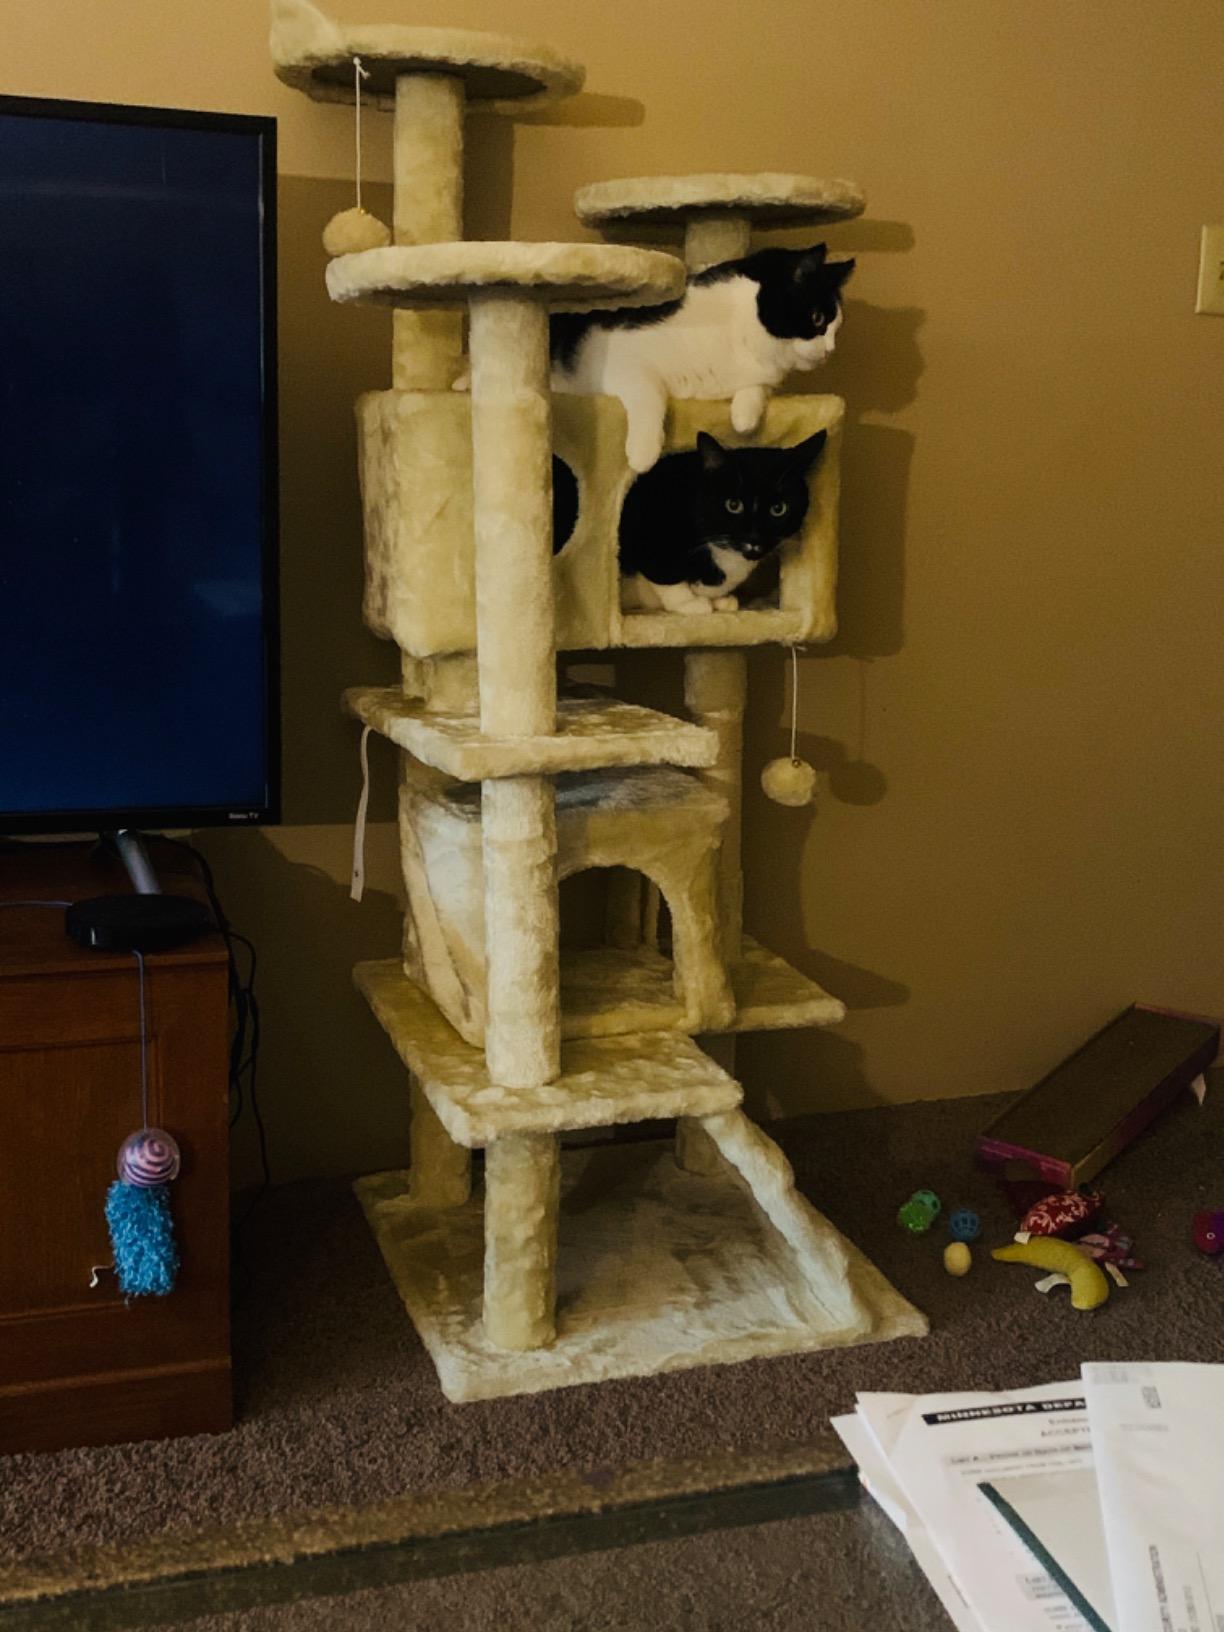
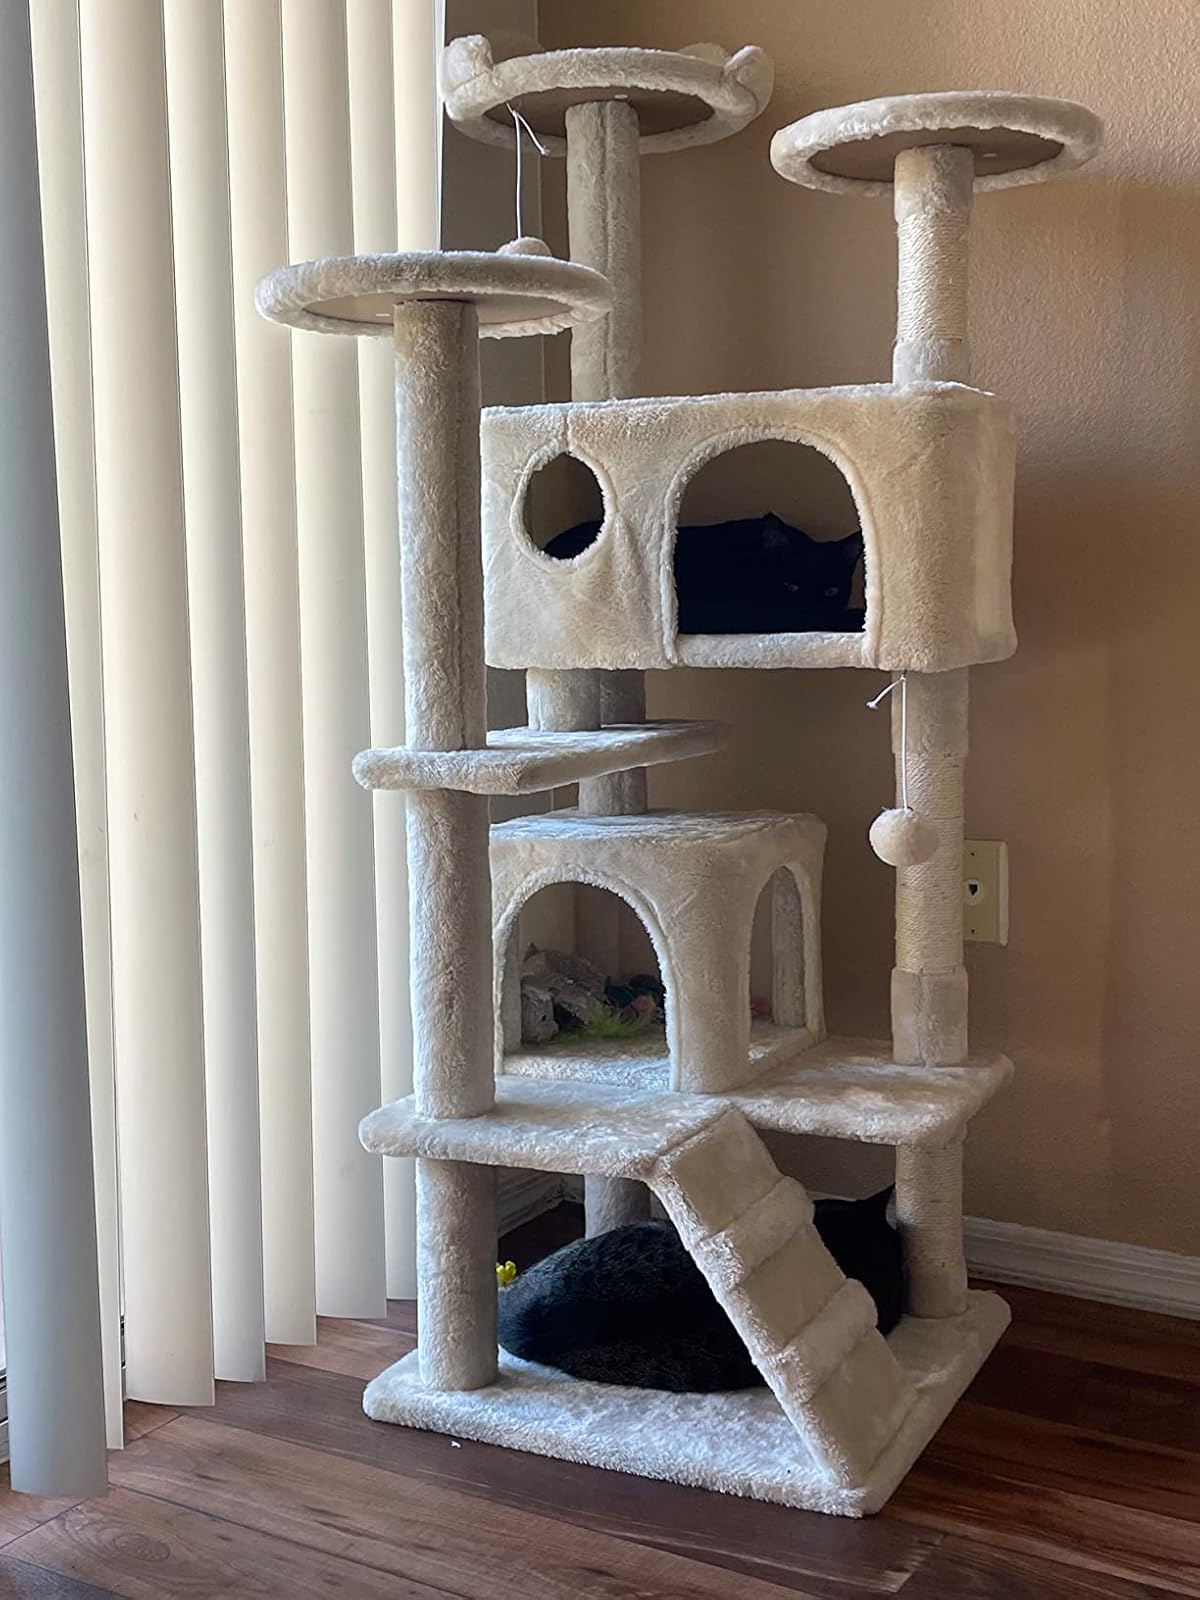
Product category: items_cat tree
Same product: yes